Describe the emotion expressed in this image:  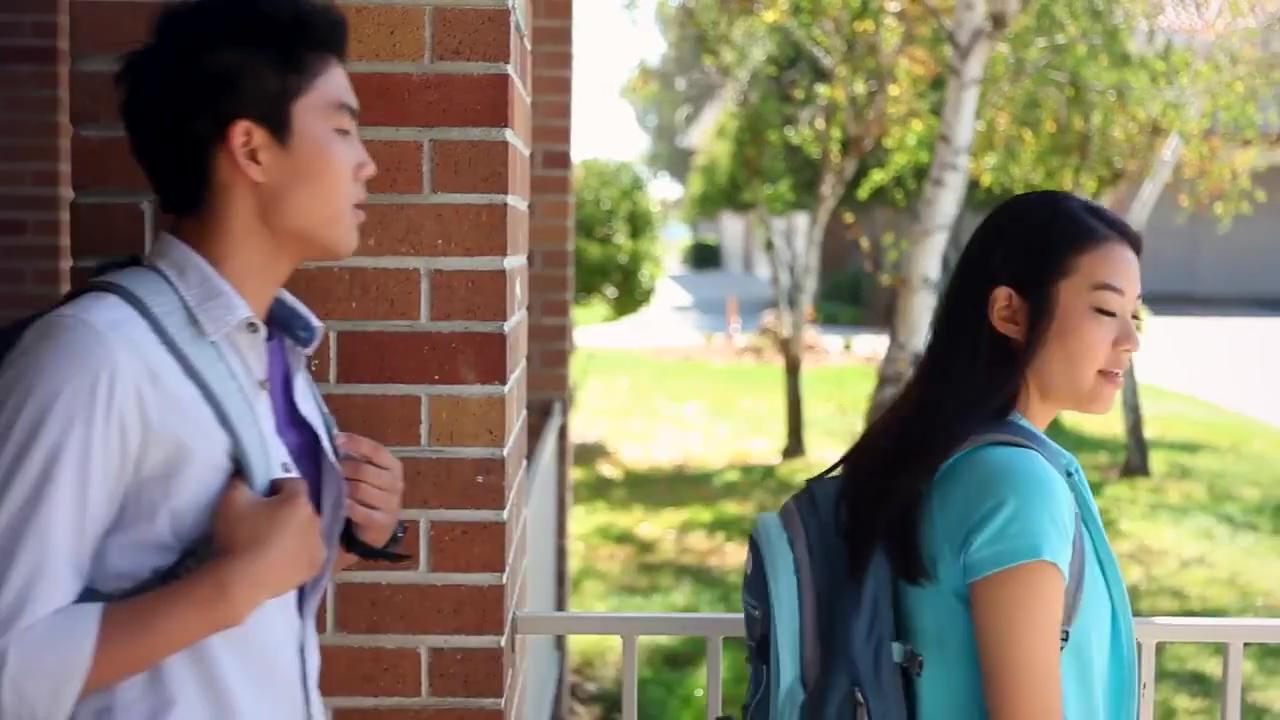
This person displays Fear, valence and arousal with high intensity.